Plaxton Premiere

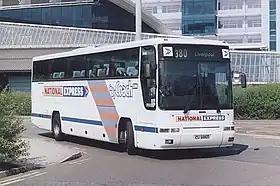
National Express Plaxton Expressliner II bodied Volvo B10M at Manchester Airport in April 2003

The Expressliner II was launched in August 1992 as a variant of the Premiere 350 built to National Express specification on the Volvo B10M and Dennis Javelin chassis, serving as the second iteration of the Expressliner concept that was first applied to Paramount 350-bodied B10Ms. These coaches were sold or leased through National Expressliners Ltd, a joint venture between Plaxton and National Express that intended to form a uniform fleet of Plaxton-bodied National Express coaches across the United Kingdom.